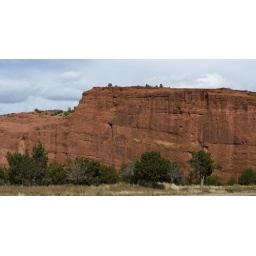
Very red rock cliff beside the highway going through the Jemez Pueblo, northern New Mexico